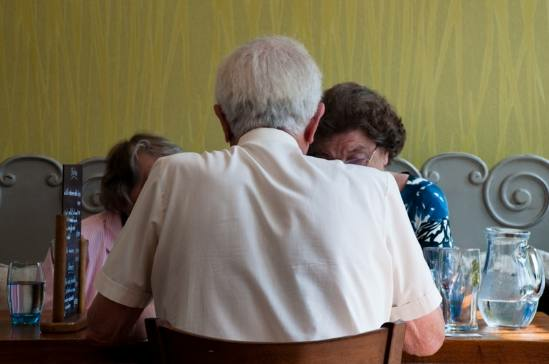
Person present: Yes